Morrell Avenue

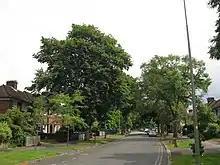
View east along Morrell Avenue.

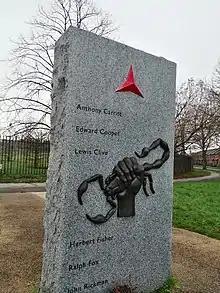
The front of the Oxford Spanish Civil War memorial, erected at the western end of Morrell Avenue

Morrell Avenue is a residential tree-lined road in Headington, east Oxford, England.